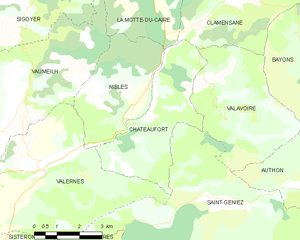
Carte des communes françaises: Châteaufort
Châteaufort est une commune française, située dans le département des Alpes-de-Haute-Provence en région Provence-Alpes-Côte d'Azur.